Oui Be Negroes

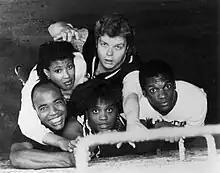
Oui Be Negroes, original Chicago cast, 1994

The Underground Theatre Conspiracy (UTC) was founded by Hans Summers in 1985 with performers he had worked with at The Players Workshop of The Second City. The show has the title "Fooglewoogle-The Multi-Media Comedy". After two runs, Shaun Landry was added to UTC's roster of performers. That was in 1986, when Shaun was one of three African Americans performing improv comedy in the city of Chicago.